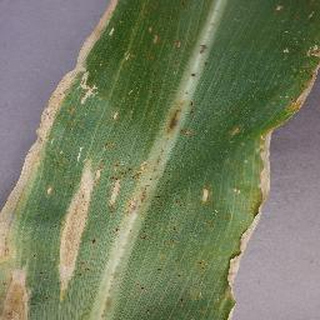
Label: corn_northern_leaf_blight